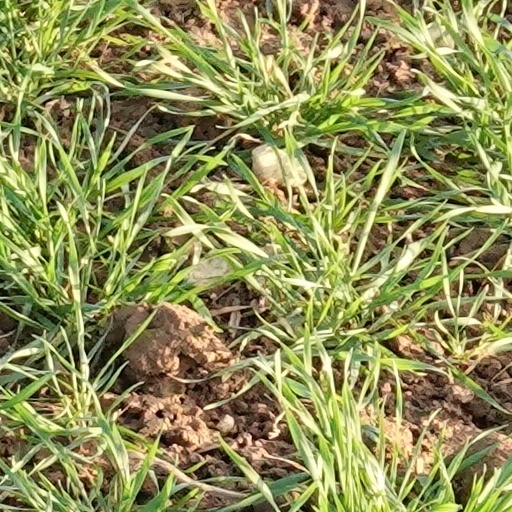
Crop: wheat